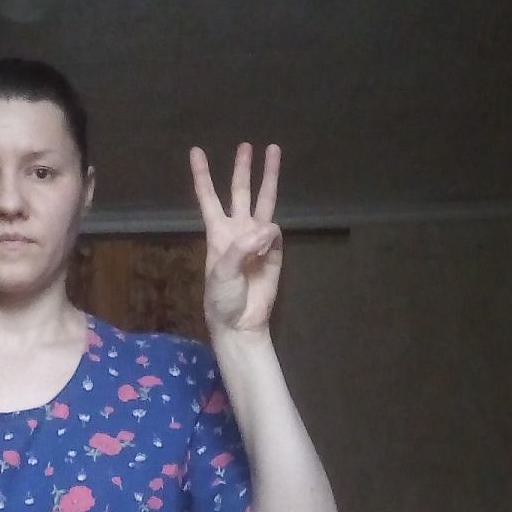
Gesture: three